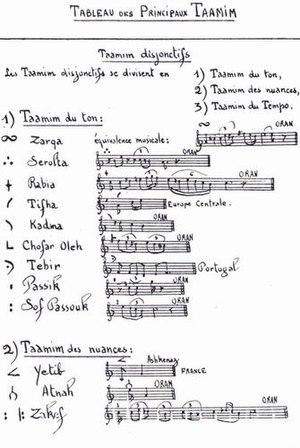
accents musicaux pour chanter la Bible
Jean-Claude Sillamy, né le 24 juillet 1932 à Alger, est un musicologue et compositeur français de musique de scène, de musique sacrée et de musique de films.